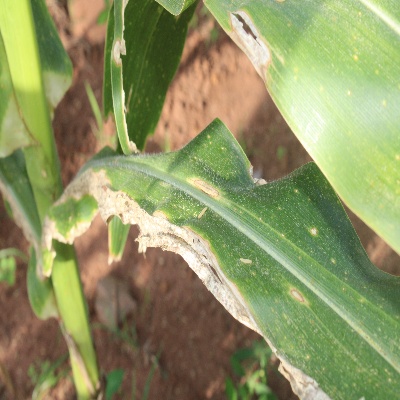
Crop: Maize
Condition: leaf blight